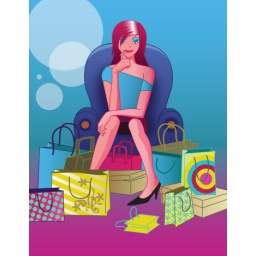
Young woman sitting on armchair, surrounded by shopping bags